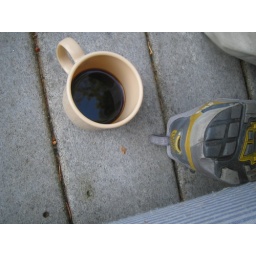
cup of coffee, shoes flipped over so they dont get dewy and the stripes of the camp mattress, yay